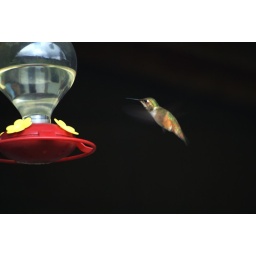
One of the many Humming birds around the house